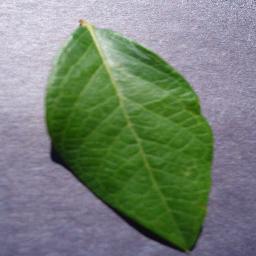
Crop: blueberry
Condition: healthy